Bajool, Queensland

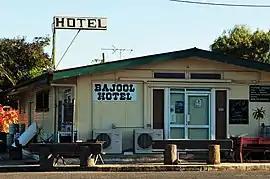
Bajool Hotel, 2022

Bajool is a rural town and locality in the Rockhampton Region, Queensland, Australia. In the , the locality of Bajool had a population of 447 people.